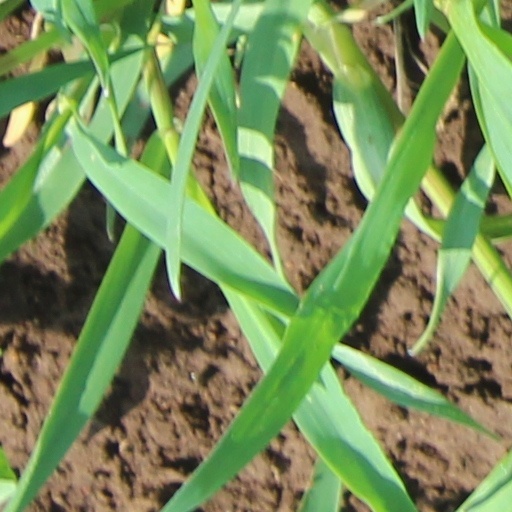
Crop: wheat